Operational Land Forces Support Command

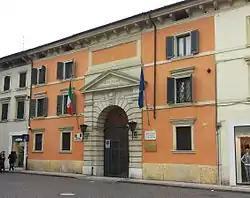
Carli Palace, Verona, seat of the Operational Land Forces Support Command.

The Operational Land Forces Support Command directly depends on the Chief of Staff of the Italian Army and is based in Verona. The Commander makes use of several subordinate bodies to direct the complex of activities entrusted and the subordinate units and commands: